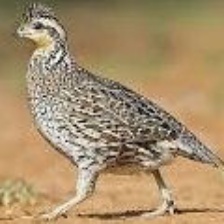
Species: MASKED BOBWHITE
Scientific name: COLINUS VIRGINIANUS RIDGWAYI
ImageNet parent category: quail